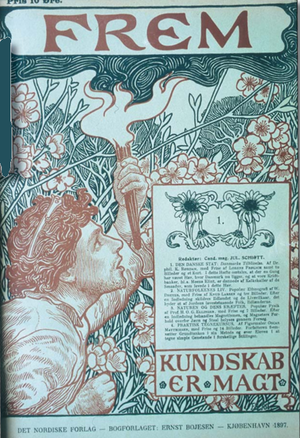
Frem (tidsskrift)
Frem, 1897